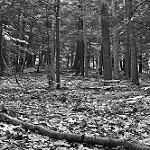
Label: B & W